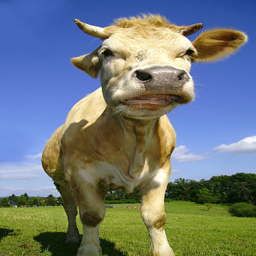
cattle in front off a blue sky